Chimor

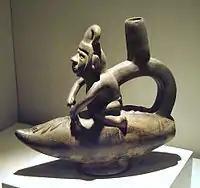
Chimú vessel representing a fisherman on a caballito de totora (reed watercraft), 1100–1400 – Museum of the Americas (Madrid)

The Chimú's vast territorial expansion increased the amount of cultural identities within the civilization. They also incorporated political ideologies along with cultural beliefs this is seen with the Late Sicán in the north and the Casma in the South. Despite this, many areas kept distinctive aspects of their culture and some gained autonomy after the conquest.